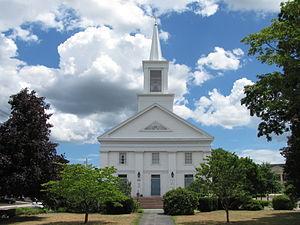
Stoneham est une ville du comté de Middlesex, Massachusetts, États-Unis d'Amérique. La population a été estimée à 22 219 habitants lors du recensement de l'an 2000.